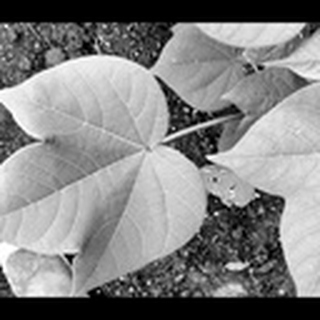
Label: healthy_cotton